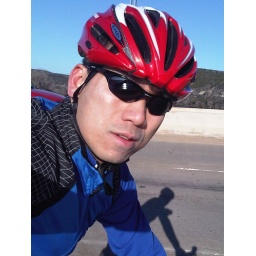
Me and my shadow on 360 bridge in the morning, sun glasses reflects river that reflects sun rise.